Democrat Party (Thailand)

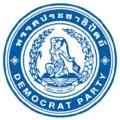
Former logo of Democrat Party

The Democrat Party was founded by Khuang Aphaiwong on 5 April 1946, but the party considers 6 April as the party's founding day, to coincide with Chakri Memorial Day, as a conservative and royalist party, following the January 1946 elections. Early members included royalists opposed to Pridi Phanomyong and former Seri Thai underground resistance members. The party competed against the parties affiliated with Pridi Phanomyong and the Progressive Party of brothers Seni and Kukrit Pramoj. In the January 1946 elections, the Pridi-led coalition had won a majority in parliament. However, Pridi declined the nomination as prime minister and the parliament appointed Khuang as premier. Khuang resigned in March 1946, after being defeated on a bill, and was replaced by Pridi. The smaller Progress Party later merged with the Democrat Party.